Shand Power Station

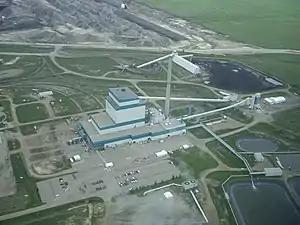
Shand Power Station from above

Shand Power Station is a coal fired station owned by SaskPower in the Canadian province of Saskatchewan, near the city of Estevan.